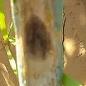
Crop: Onion
Condition: alternaria-d